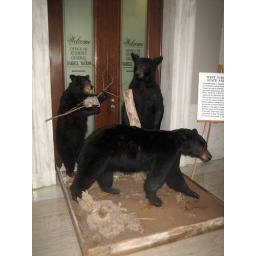
the bears have taken over the Attorney General's office